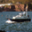
Label: ship